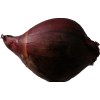
Label: red_onion